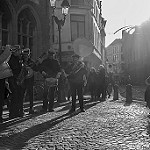
Scene: Outdoor